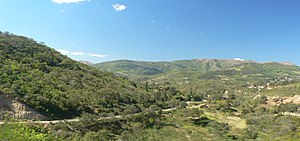
Santa Cruz (departement) / Geografi
Vejrute 22, der løber gennem Santa Cruz departementet
Santa Cruz er med et areal på 370.621 km² det største departement i Bolivia. Ved folketællingen i 2012 havde departementet en befolkning på 2.655.084 indbyggere. Hovedstaden er Santa Cruz de la Sierra. Departementet er et af de rigeste i Bolivia og er rigt på naturgasreserver.